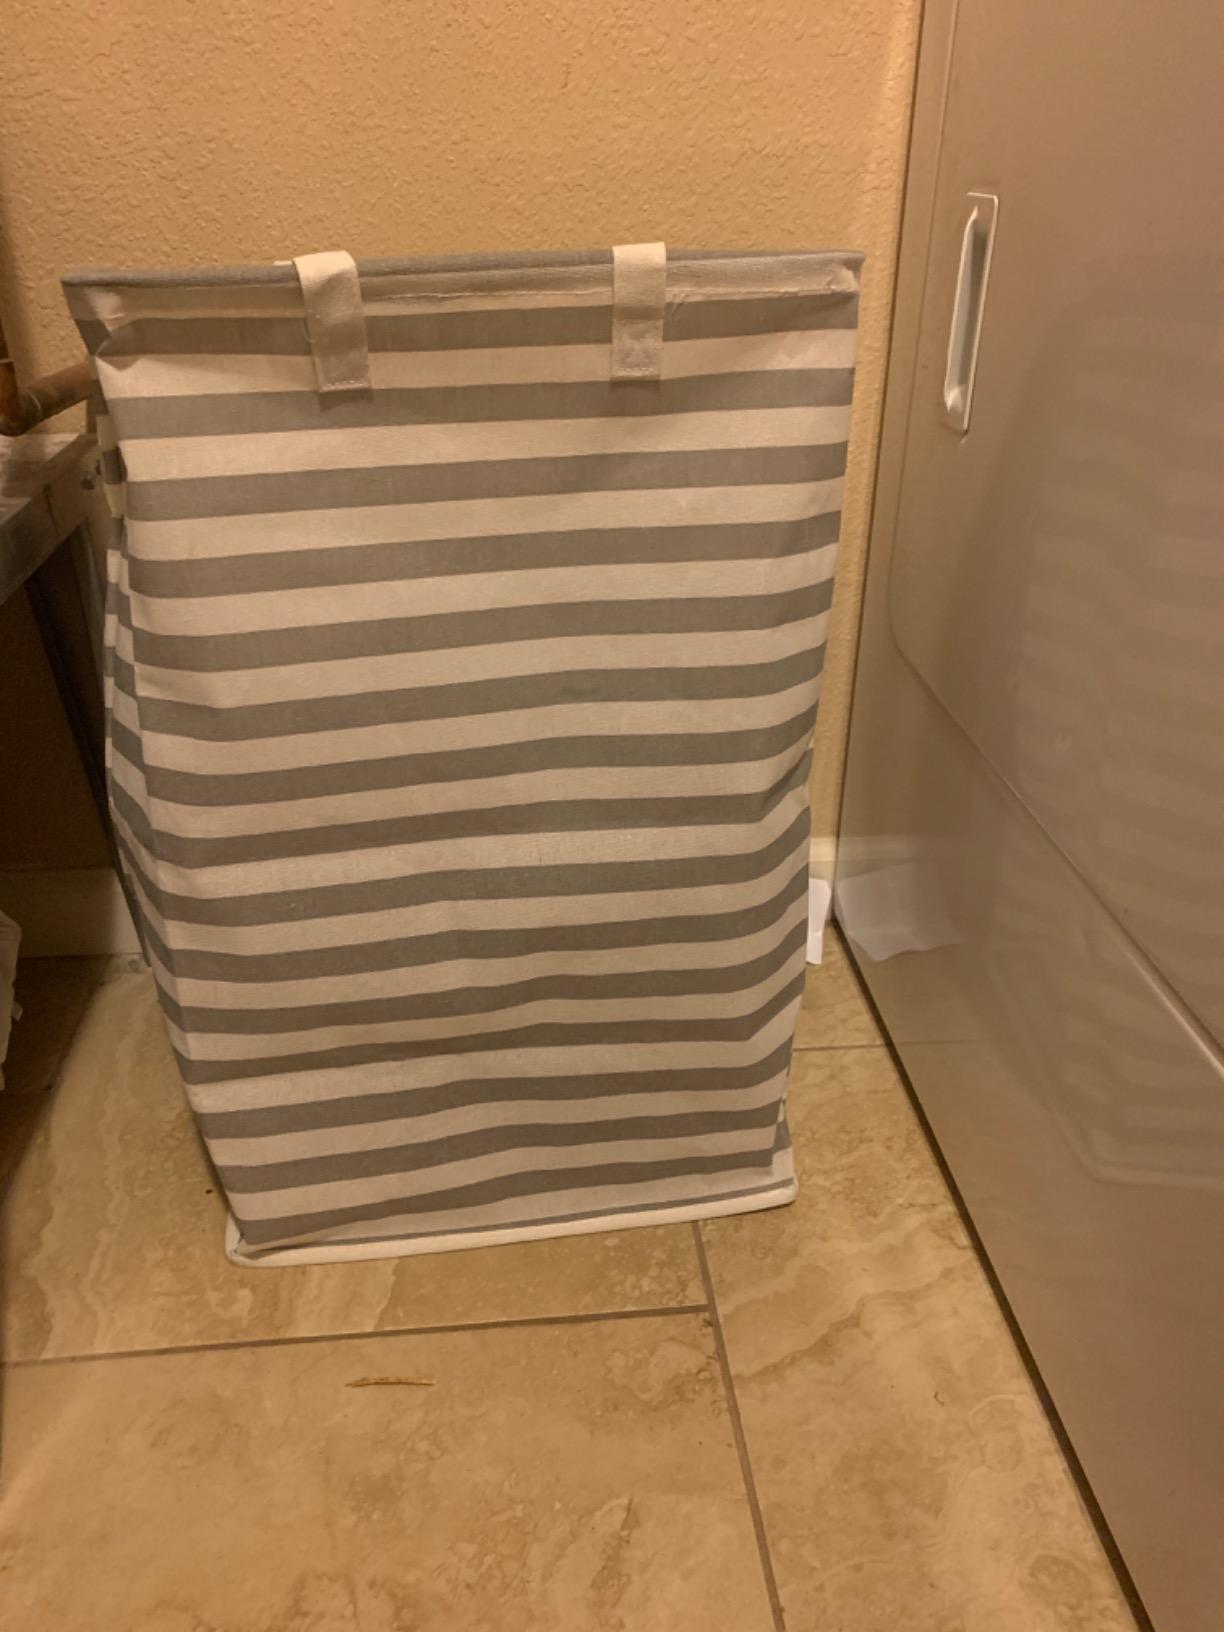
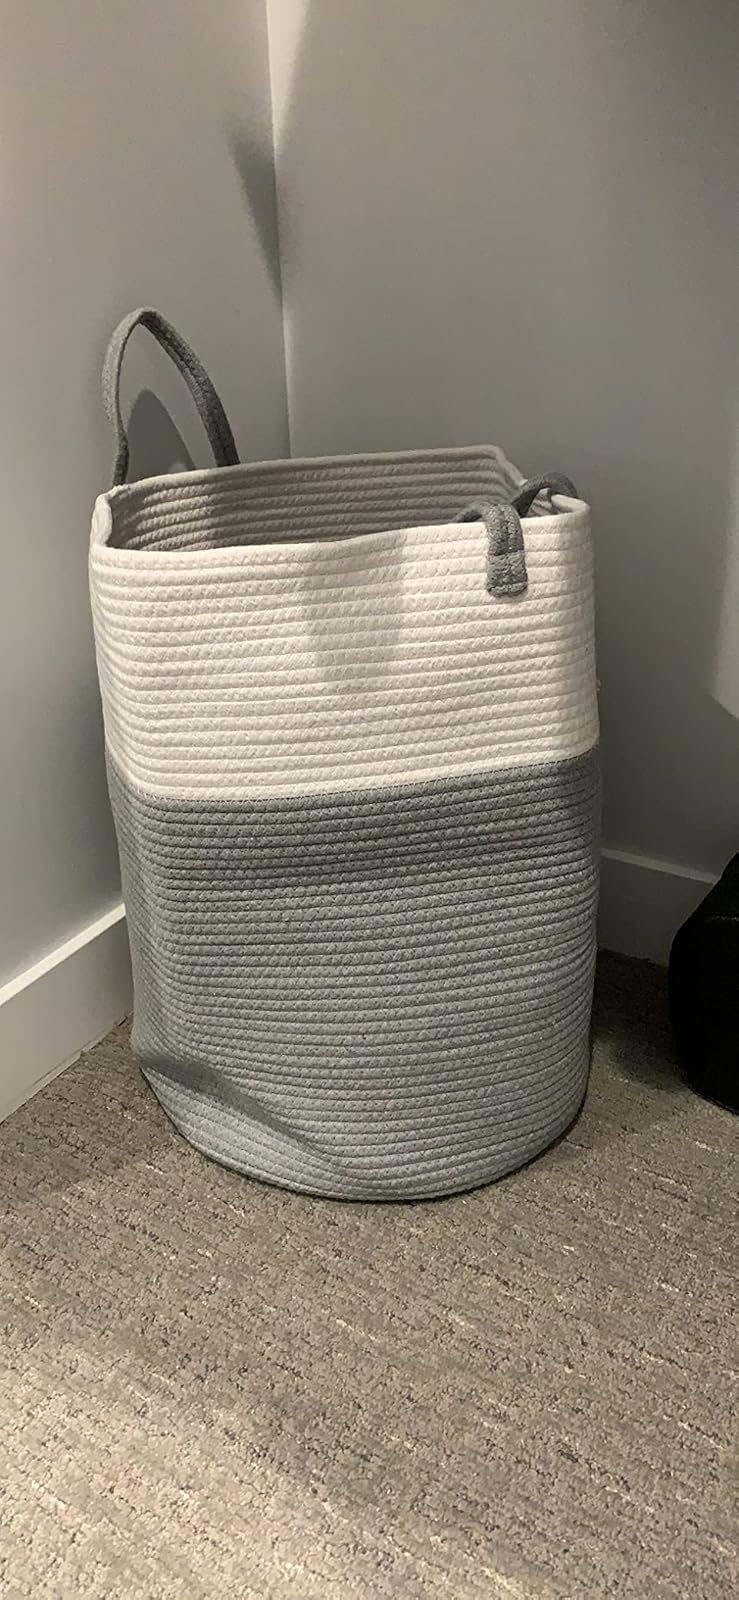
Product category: items_hamper
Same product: no